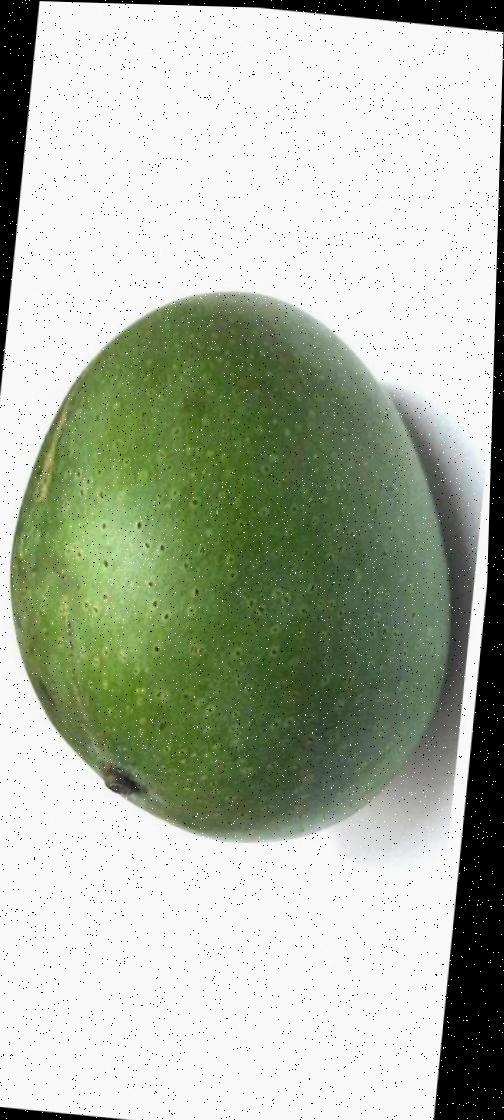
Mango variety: Ashshina Zhinuk